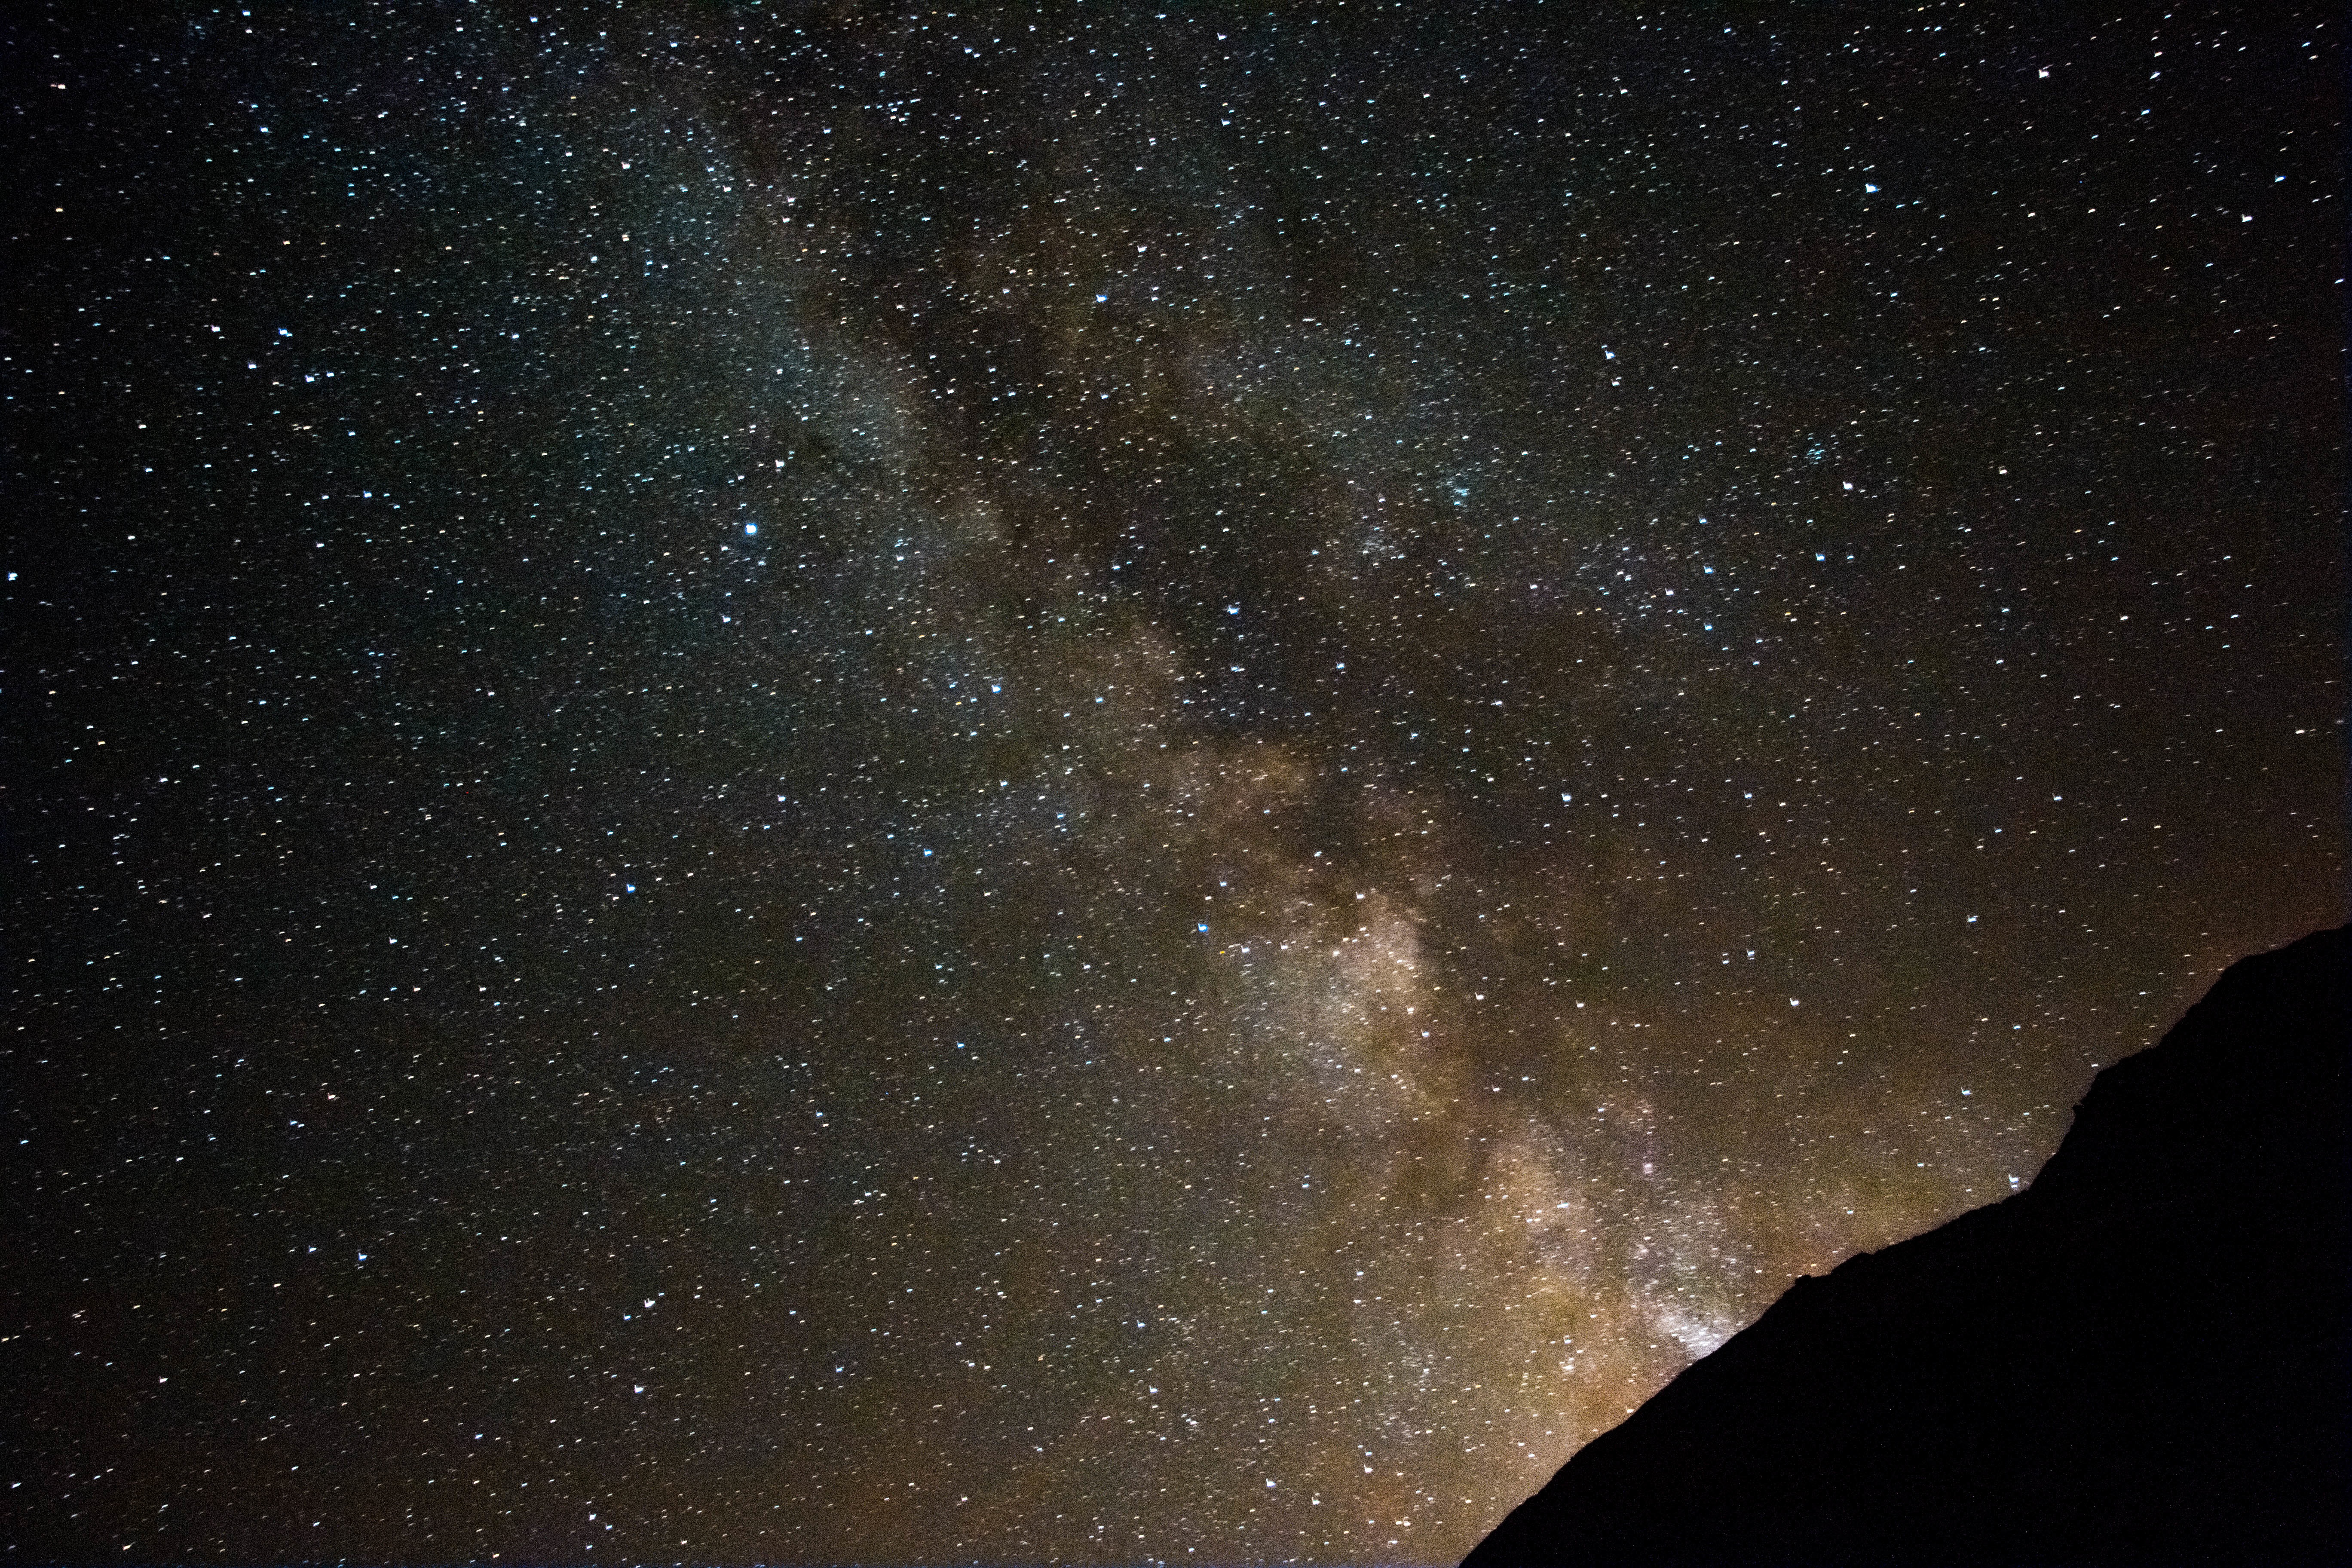
night, star, milky way, atmosphere, galaxy, outer space, astronomy, astronomical object, spiral galaxy